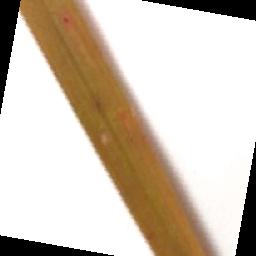
Label: Rice___Brown_Spot